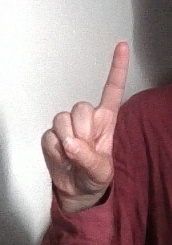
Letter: bb